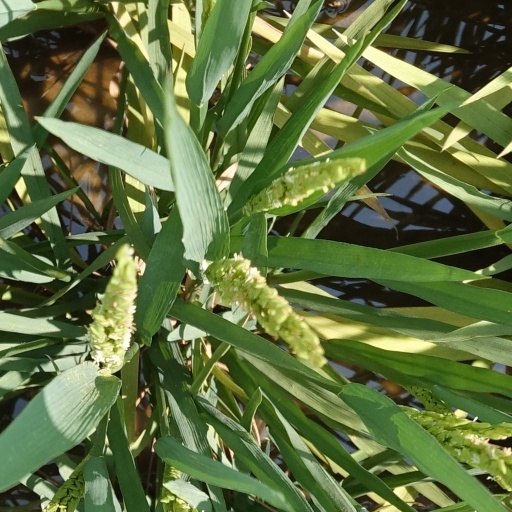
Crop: rice